Levente Lengyel

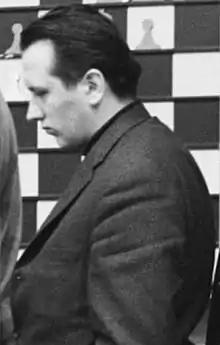
Lengyel (Hoogovens 1964)

Levente Lengyel (13 June 1933 – 18 August 2014) was a Hungarian chess player, who gained the Grandmaster title in 1964.